Trams in Brisbane

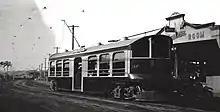
Stepless car No. 301

These 4 trams were constructed in 1897 and 1898 by the Brisbane Tramways Company. They were cross bench cars with no centre aisle. Two of the benches (those attached to the end bulkheads) were fixed and the other seven benches were tip-over. They could carry 45 seated passengers, plus standees. Two were withdrawn from service in 1938, the other two were probably withdrawn in 1943.